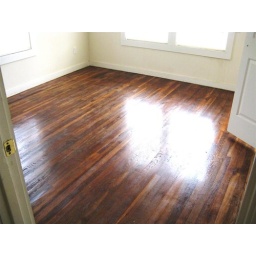
vintage red oak in bedroom